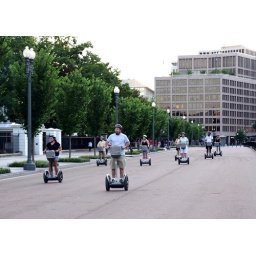
segways by white house